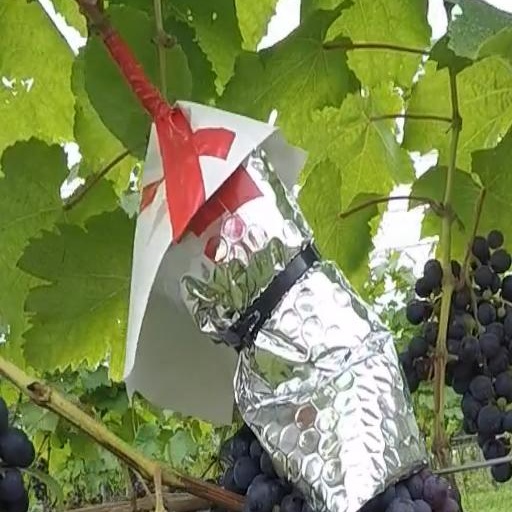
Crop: grape